Low Traffic Neighbourhood

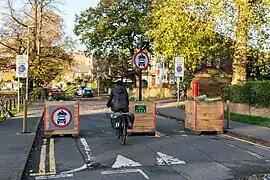
LTN planters in Kingston

In the United Kingdom, a Low Traffic Neighbourhood (LTN) is an area in which filtered permeability and traffic calming are deployed to reduce motorised through-traffic in residential areas. Many LTNs were introduced in spring 2020, although the same principles had been in use in London since the 1970s.